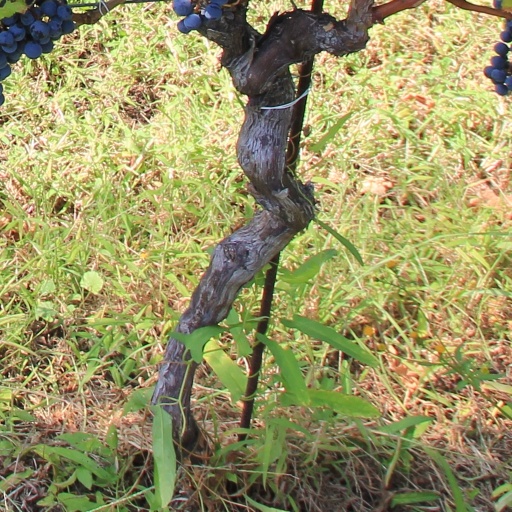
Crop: grape